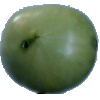
Label: Tomato not Ripened 1